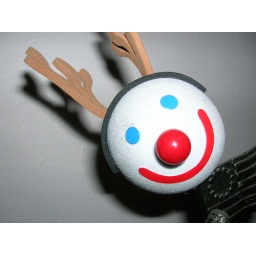
hack in the box antenna ball